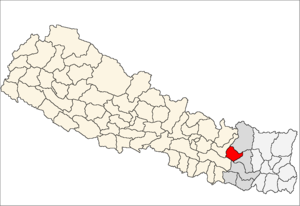
Okhaldhunga District
Okhaldhunga District i Sagarmatha Zone (grå) i Eastern Development Region (grå + lysegrå)
Okhaldhunga District er et af Nepals 75 administrative og politiske regioner, betegnet distrikter. Okhaldhunga er et distrikt i bakkeområdet Middle Hills, som ligger i Sagarmatha Zone i Eastern Development Region.